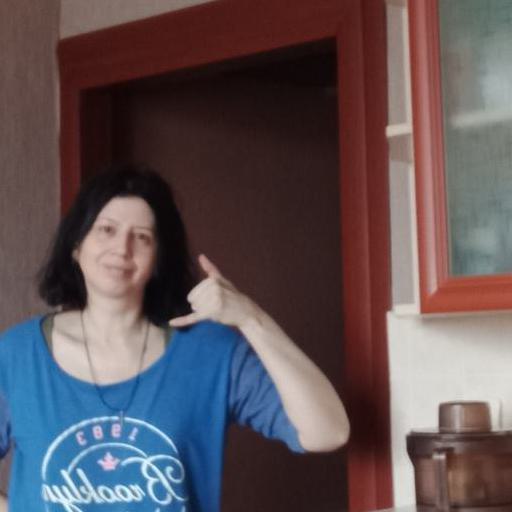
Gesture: call